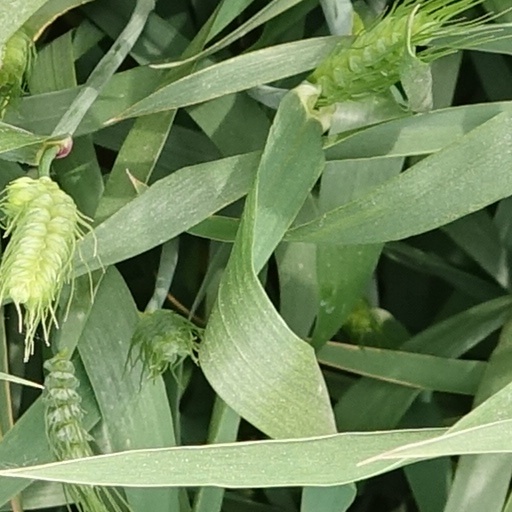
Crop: wheat